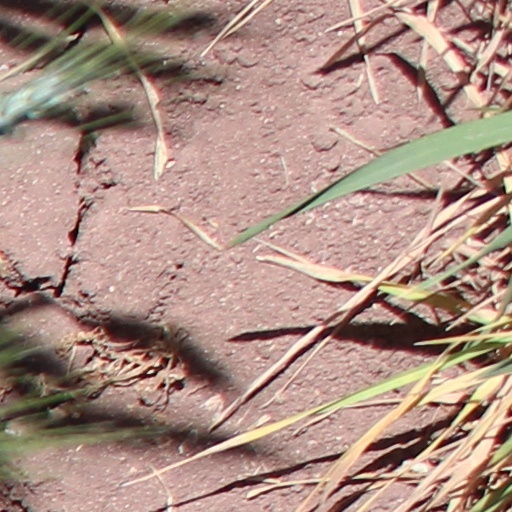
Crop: wheat